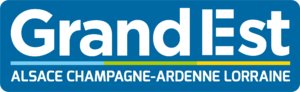
Logo de la Région Grand-Est.
Ithier ou Itier, Witer, Wither, Withier, Gonthier, Guithier de Vitry, dit le Dévot, mort en 1171, fut châtelain de Vitry et comte de Rethel de 1158 à 1171. Il était fils d'Eudes, seigneur de Vitry, et de Mathilde, comtesse de Rethel.
Jean Rottner, né le 28 janvier 1967 à Mulhouse, est un homme politique français. Membre de l’UMP puis de LR, il est maire de Mulhouse de 2010 à 2017 et président du conseil régional du Grand Est depuis 2017.
Le conseil régional du Grand Est est l'assemblée délibérante de la région Grand Est.
Les Coteaux, Maisons et Caves de Champagne sont un bien inscrit sur la liste du patrimoine mondial, en France, par l'UNESCO, le 4 juillet 2015.